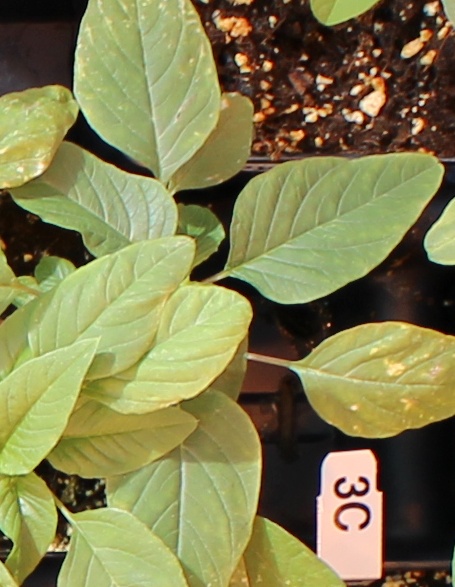
Label: Palmer Amaranth